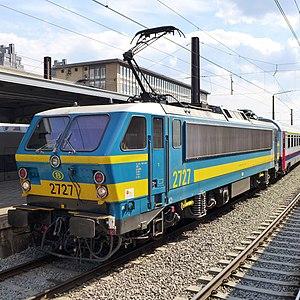
Les locomotives de la série 27 de la SNCB sont équipées de hacheurs à thyristors modulant la puissance au démarrage. Les locomotives des séries 11, 12 et 21 sont directement dérivées de ces motrices, mais avec une puissance moindre ou la possibilité de circuler dans plusieurs pays.